Biotic homogenization

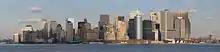
Urbanization changes species conformation in a habitat, and it can be a driving force in homogenization.

Homogenization can result from either anthropomorphic or natural pressures. Many cases of species introductions are the result of either unintentional or intentional introduction of species by humans, be it for the pet trade, recreation, or agriculture. Urbanization can also have profound impacts on biota, leading to changes in assemblages. Natural selection and other evolutionary forces that lead to extinction can also potentially lead to homogenization. Sometimes, previously isolated populations can become exposed to each other naturally. Species interactions can also cause local extinctions, be the relationship predatory or pathogenic.